Jiankang

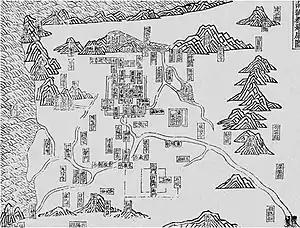
Map of Jiankang as the capital of the Southern Dynasties. Drawing by Chen Yi of the Ming dynasty

Jiankang, or Jianye, as it was originally called, was the capital city of the Eastern Wu (229–265 and 266–280 CE), the Eastern Jin dynasty (317–420 CE) and the Southern Dynasties (420–552), including the Chen dynasty (557–589 CE). Its walls are extant as ruins in the modern municipal region of Nanjing. Jiankang was an important city of the Song dynasty. Its name was changed to Nanjing during the Ming dynasty.